Eye of the Devil

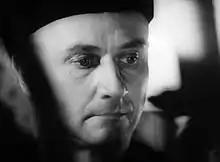
Donald Pleasence in the trailer for the film

In his "New York Times" column "Criminals at Large", Anthony Boucher praised the 1964 novel "Day of the Arrow", written by Robin Estridge under the pen name Philip Loraine. Boucher compared the book to the works of Daphne du Maurier, Mary Stewart, Victoria Holt, Norah Lofts and Evelyn Berckman, writing that it "tells very much the same kind of brooding, atmospheric story, in very much the same kind of setting (an ancestral castle in the Auvergne), but from a male viewpoint and with a mind working in a completely masculine manner... This is a setting for [a] highly civilized and aristocratic nightmare, as a young Scottish painter tries to identify the sinister forces that are taking control of his friend the Marquis. The answer will come as no surprise to anyone who has ever leafed through "The Golden Bough", but its obviousness in no way diminishes its power. The book is as full of tantalizing and terror‐hinting symbols as a pack of tarot cards, and as oddly vivid in its invented folklore as Ngaio Marsh's "Death of a Fool"."